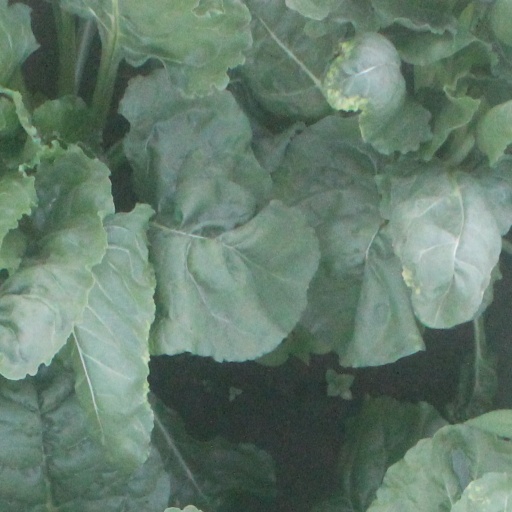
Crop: sugar beet